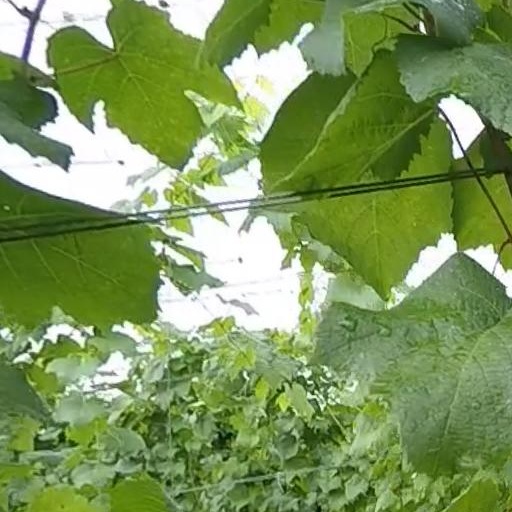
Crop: grape